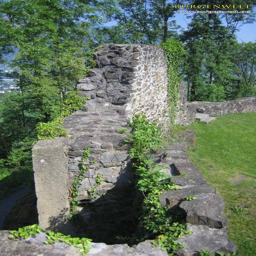
Schellenberg Castle